The Keys of This Blood

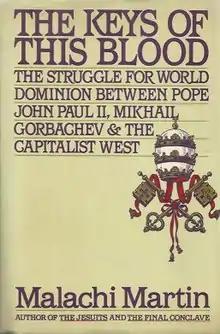
First edition

The Keys of This Blood is a 1990 non-fiction geopolitical book by former Catholic Jesuit priest Malachi Martin.